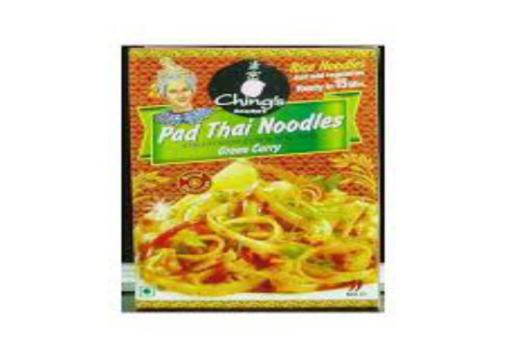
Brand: ching's secret
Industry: Food